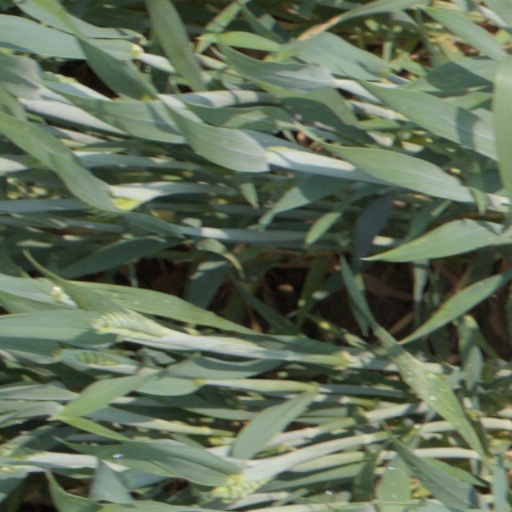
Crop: wheat